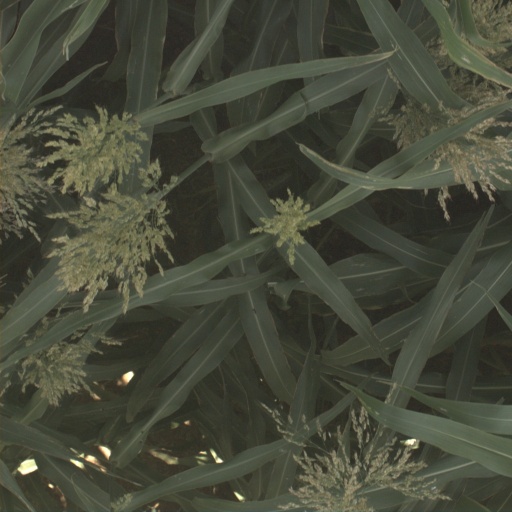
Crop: sorghum